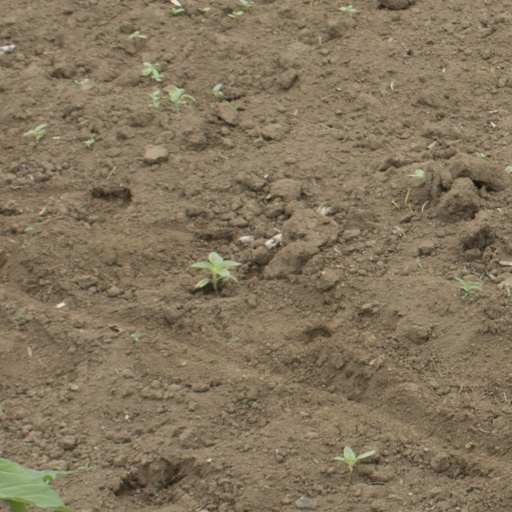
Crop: Jerusalem artichoke